DeWitt Clinton High School

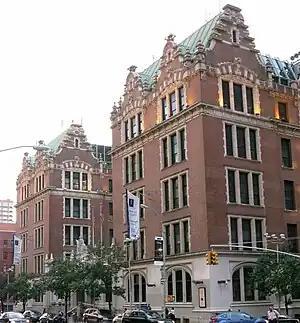
The school's building from 1906 until 1929, known as Haaren Hall

The school originally opened in 1897 at 60 West 13th Street at the northern end of Greenwich Village under the name of Boys High School, but this should not be confused with the Boys High School that was located in Brooklyn. In 1900, the school was renamed in honor of politician DeWitt Clinton, who had served as a United States senator, as the mayor of New York City and then as the sixth governor of New York during the early 19th century.